Dogfight

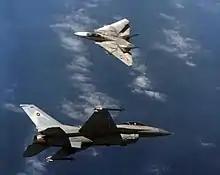
An F-16 Fighting Falcon and an F-14 Tomcat engaged in a mock dogfight as part of U.S. Navy TOPGUN training

A dogfight, or dog fight, is an aerial battle between fighter aircraft that is conducted at close range. Modern terminology for air-to-air combat is air combat manoeuvring (ACM), which refers to tactical situations requiring the use of individual basic fighter maneuvers (BFM) to attack or evade one or more opponents. This differs from aerial warfare, which deals with the strategy involved in planning and executing various missions.